Ek Ladki Ko Dekha Toh Aisa Laga

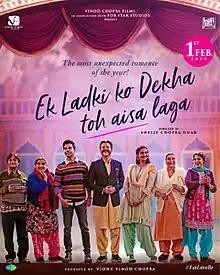
Theatrical release poster

Ek Ladki Ko Dekha Toh Aisa Laga is a 2019 Indian Hindi-language coming-of-age romantic comedy-drama film directed by Shelly Chopra Dhar. The screenplay was written by Dhar and Gazal Dhaliwal, with the story inspired by the 1919 novel "A Damsel in Distress" by P. G. Wodehouse. It stars Anil Kapoor, Sonam Kapoor, Rajkummar Rao, and Juhi Chawla, and features Regina Cassandra, Abhishek Duhan, Madhumalti Kapoor, Seema Pahwa, Brijendra Kala, Alka Kaushal and Kanwaljit Singh in supporting roles. Akshay Oberoi makes a special appearance in the film. The film tells the story of Sweety Chaudhary, a closeted lesbian, and her attempts to come out to her conservative and traditional Punjabi family.